COVID-19 pandemic on naval ships

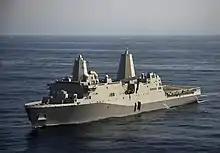
USS "San Diego" in 2014

The coronavirus pandemic was reported to have spread to the American aircraft carrier when its first two cases were reported on 27 March 2020. The positive cases forced the closure of the naval base outside Tokyo where the carrier is based, with all personnel on base told to stay indoors for 48 hours. By 23 April 2020, 16 sailors had tested positive.